Círculo Gijón

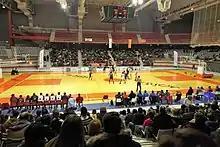
Match against Iraurgi SB in the 2018–19 LEB Plata season.

Círculo Gijón Baloncesto y Conocimiento was founded in 2017, by a group of entrepreneurs that acquired the rights of local club "CD Barrio La Arena", with the aim of giving to the city of Gijón a completely professional basketball team with possibilities to promote to the top leagues, as did the former main team Gijón Baloncesto, that played in Liga ACB during four seasons.